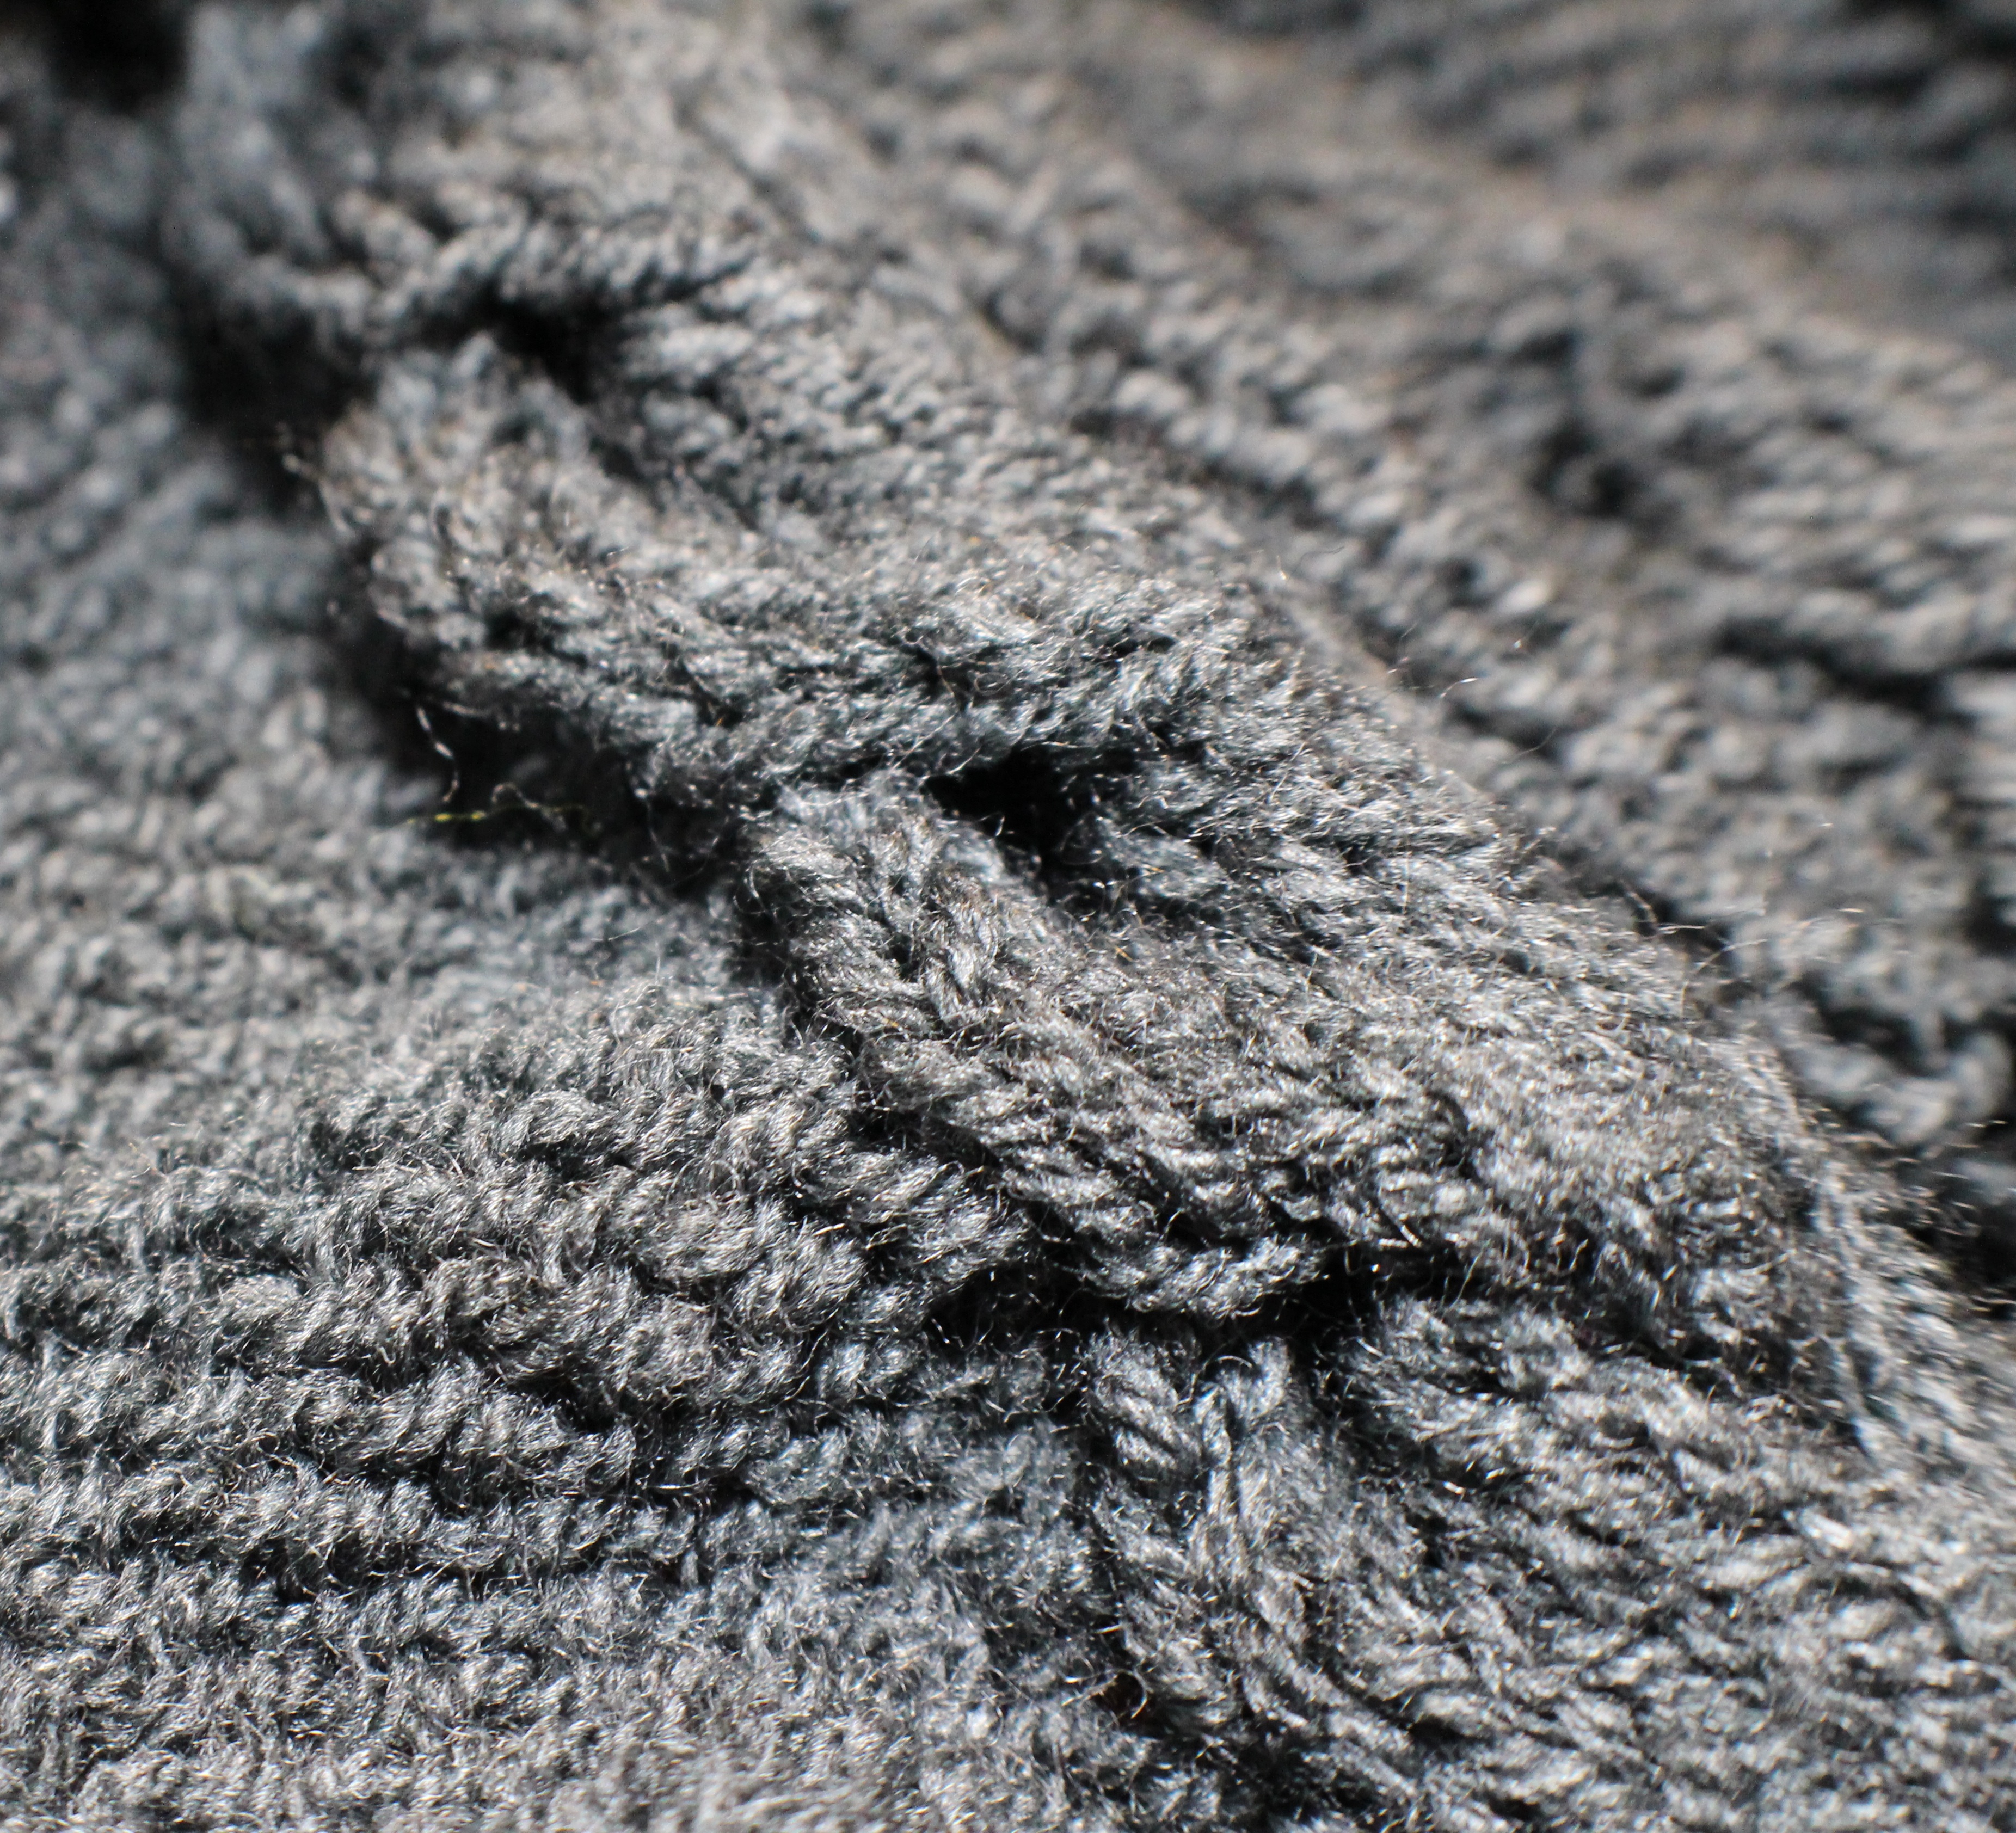
fur, clothing, knit, wool, thread, close up, knitting, textile, grey, art, cap, soft, hobby, hand labor, plait